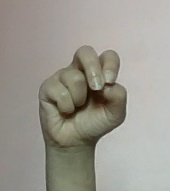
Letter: gaaf